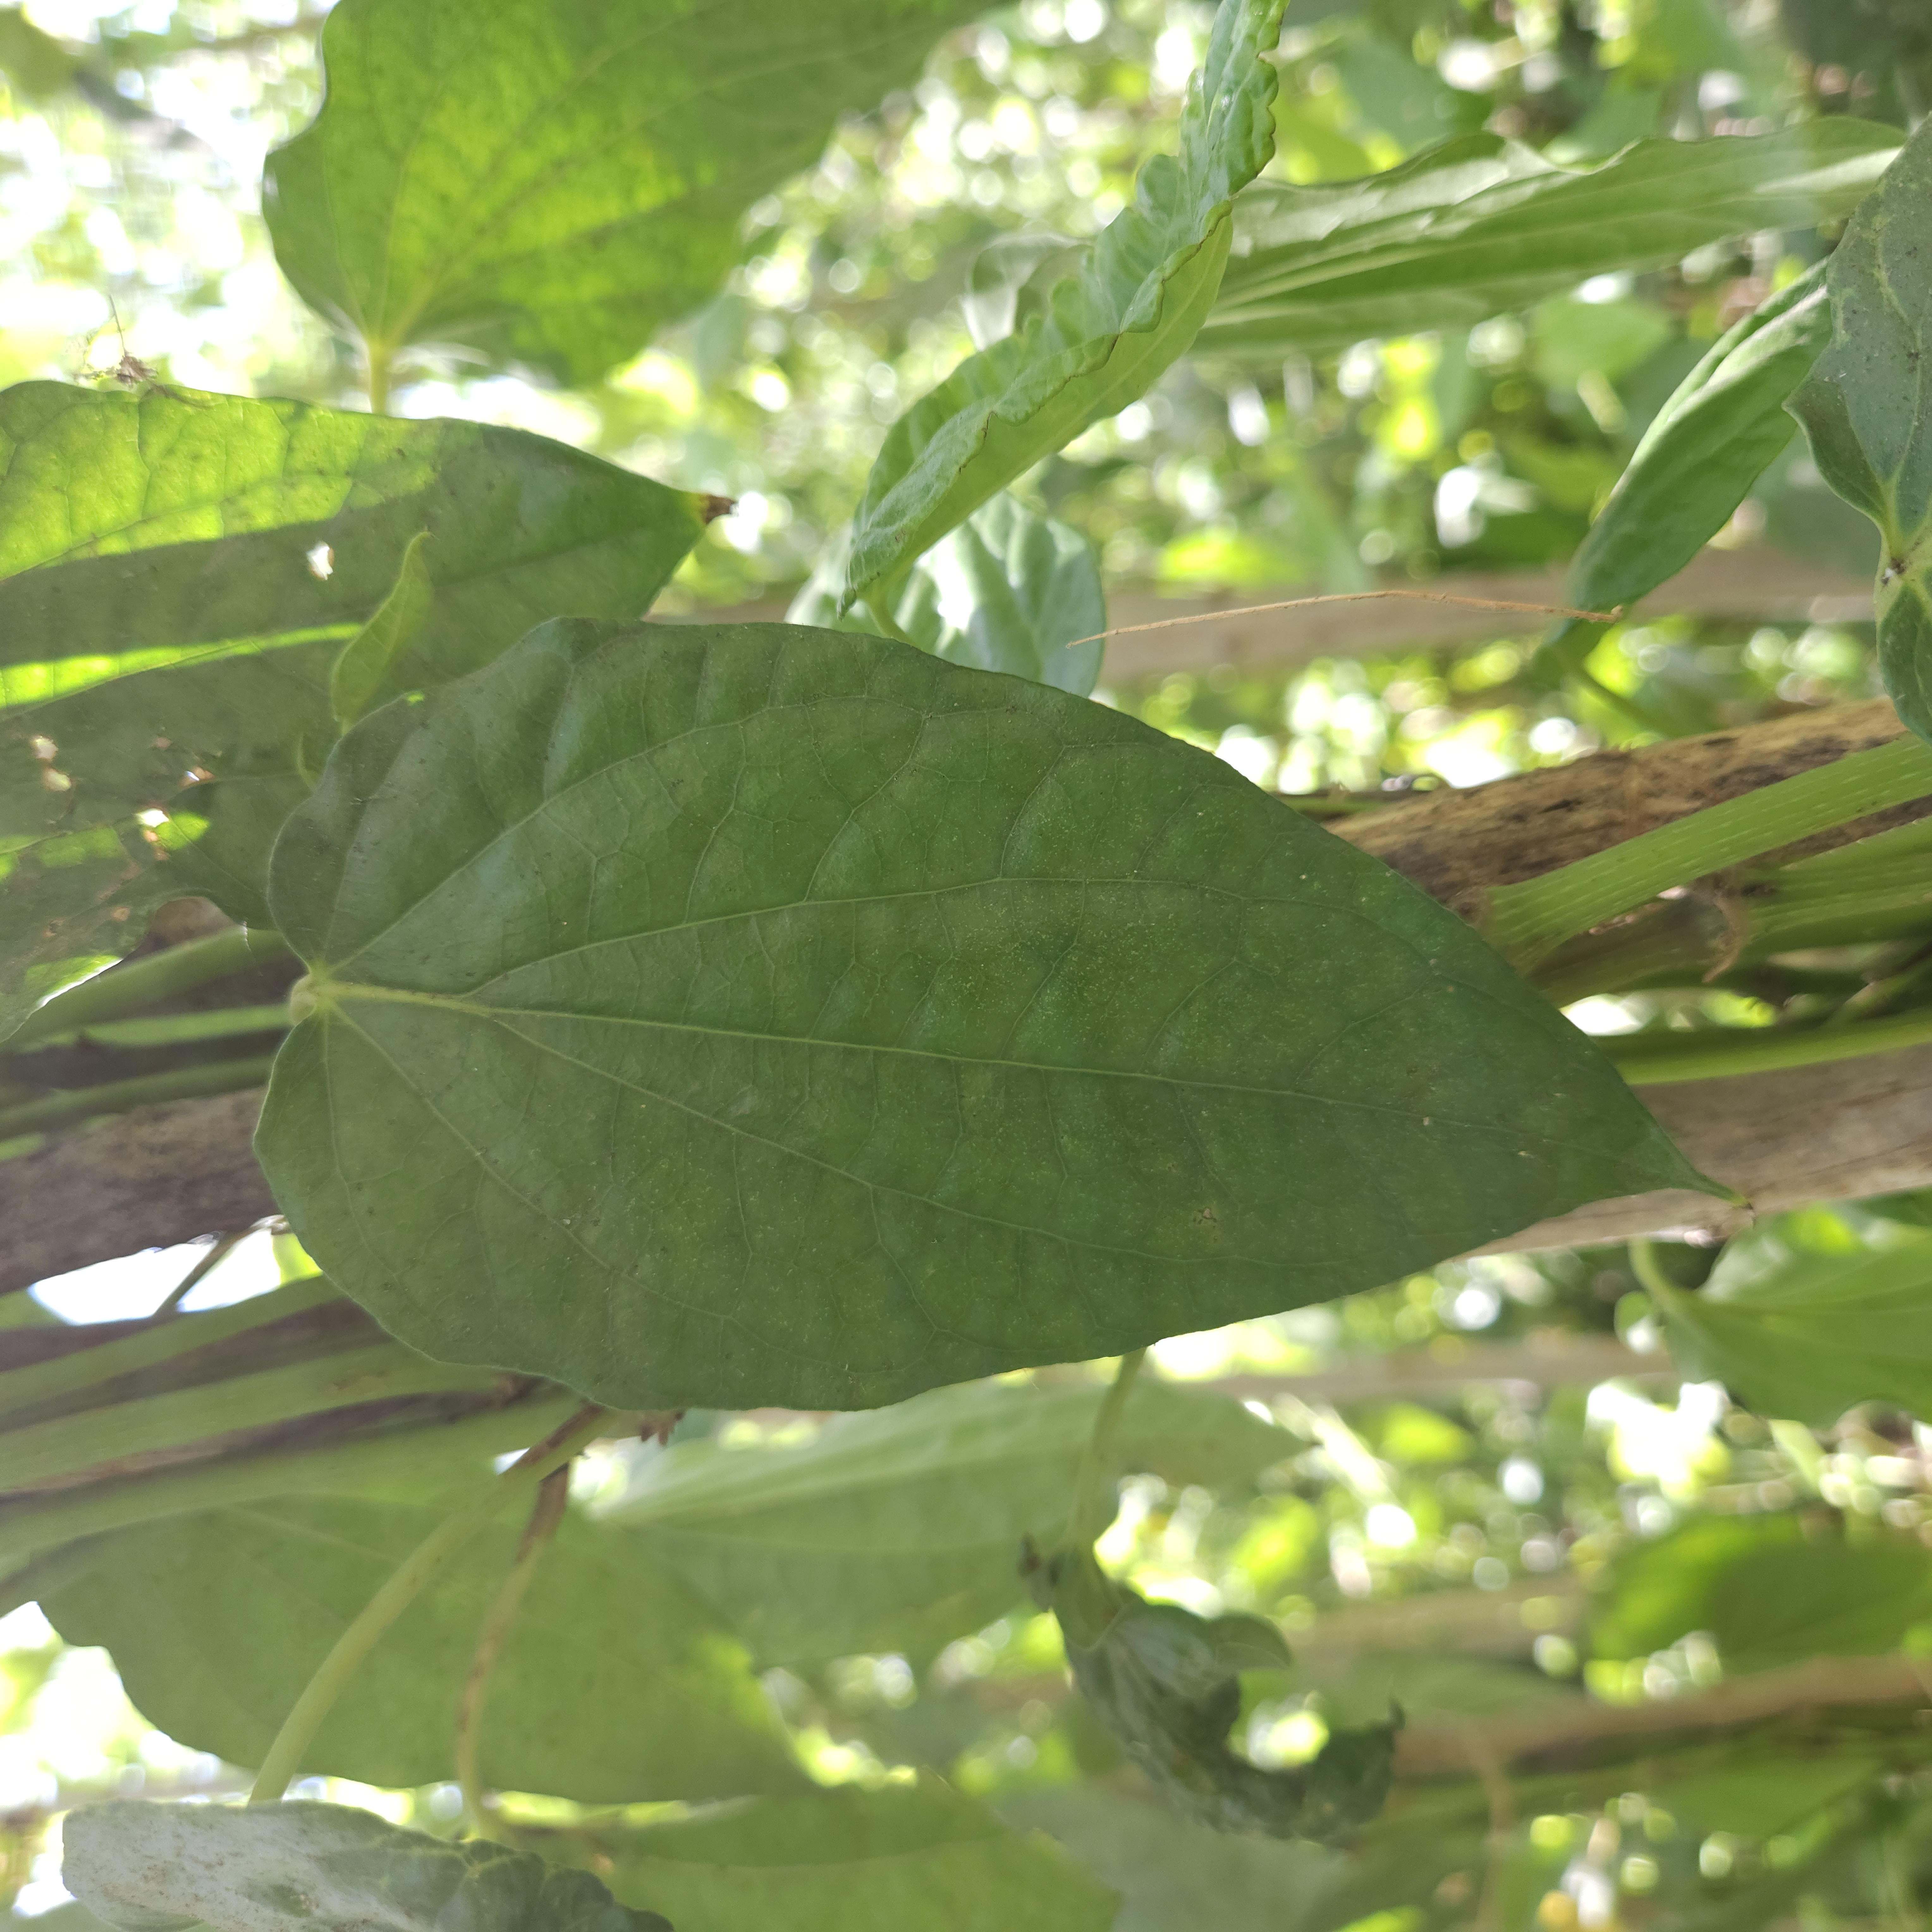
Label: Healthy